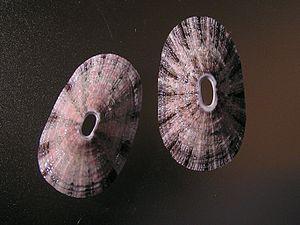
Les Fissurellidae sont une famille de gastéropodes de l'ordre des Archaeogastropoda, créée par John Fleming en 1822.